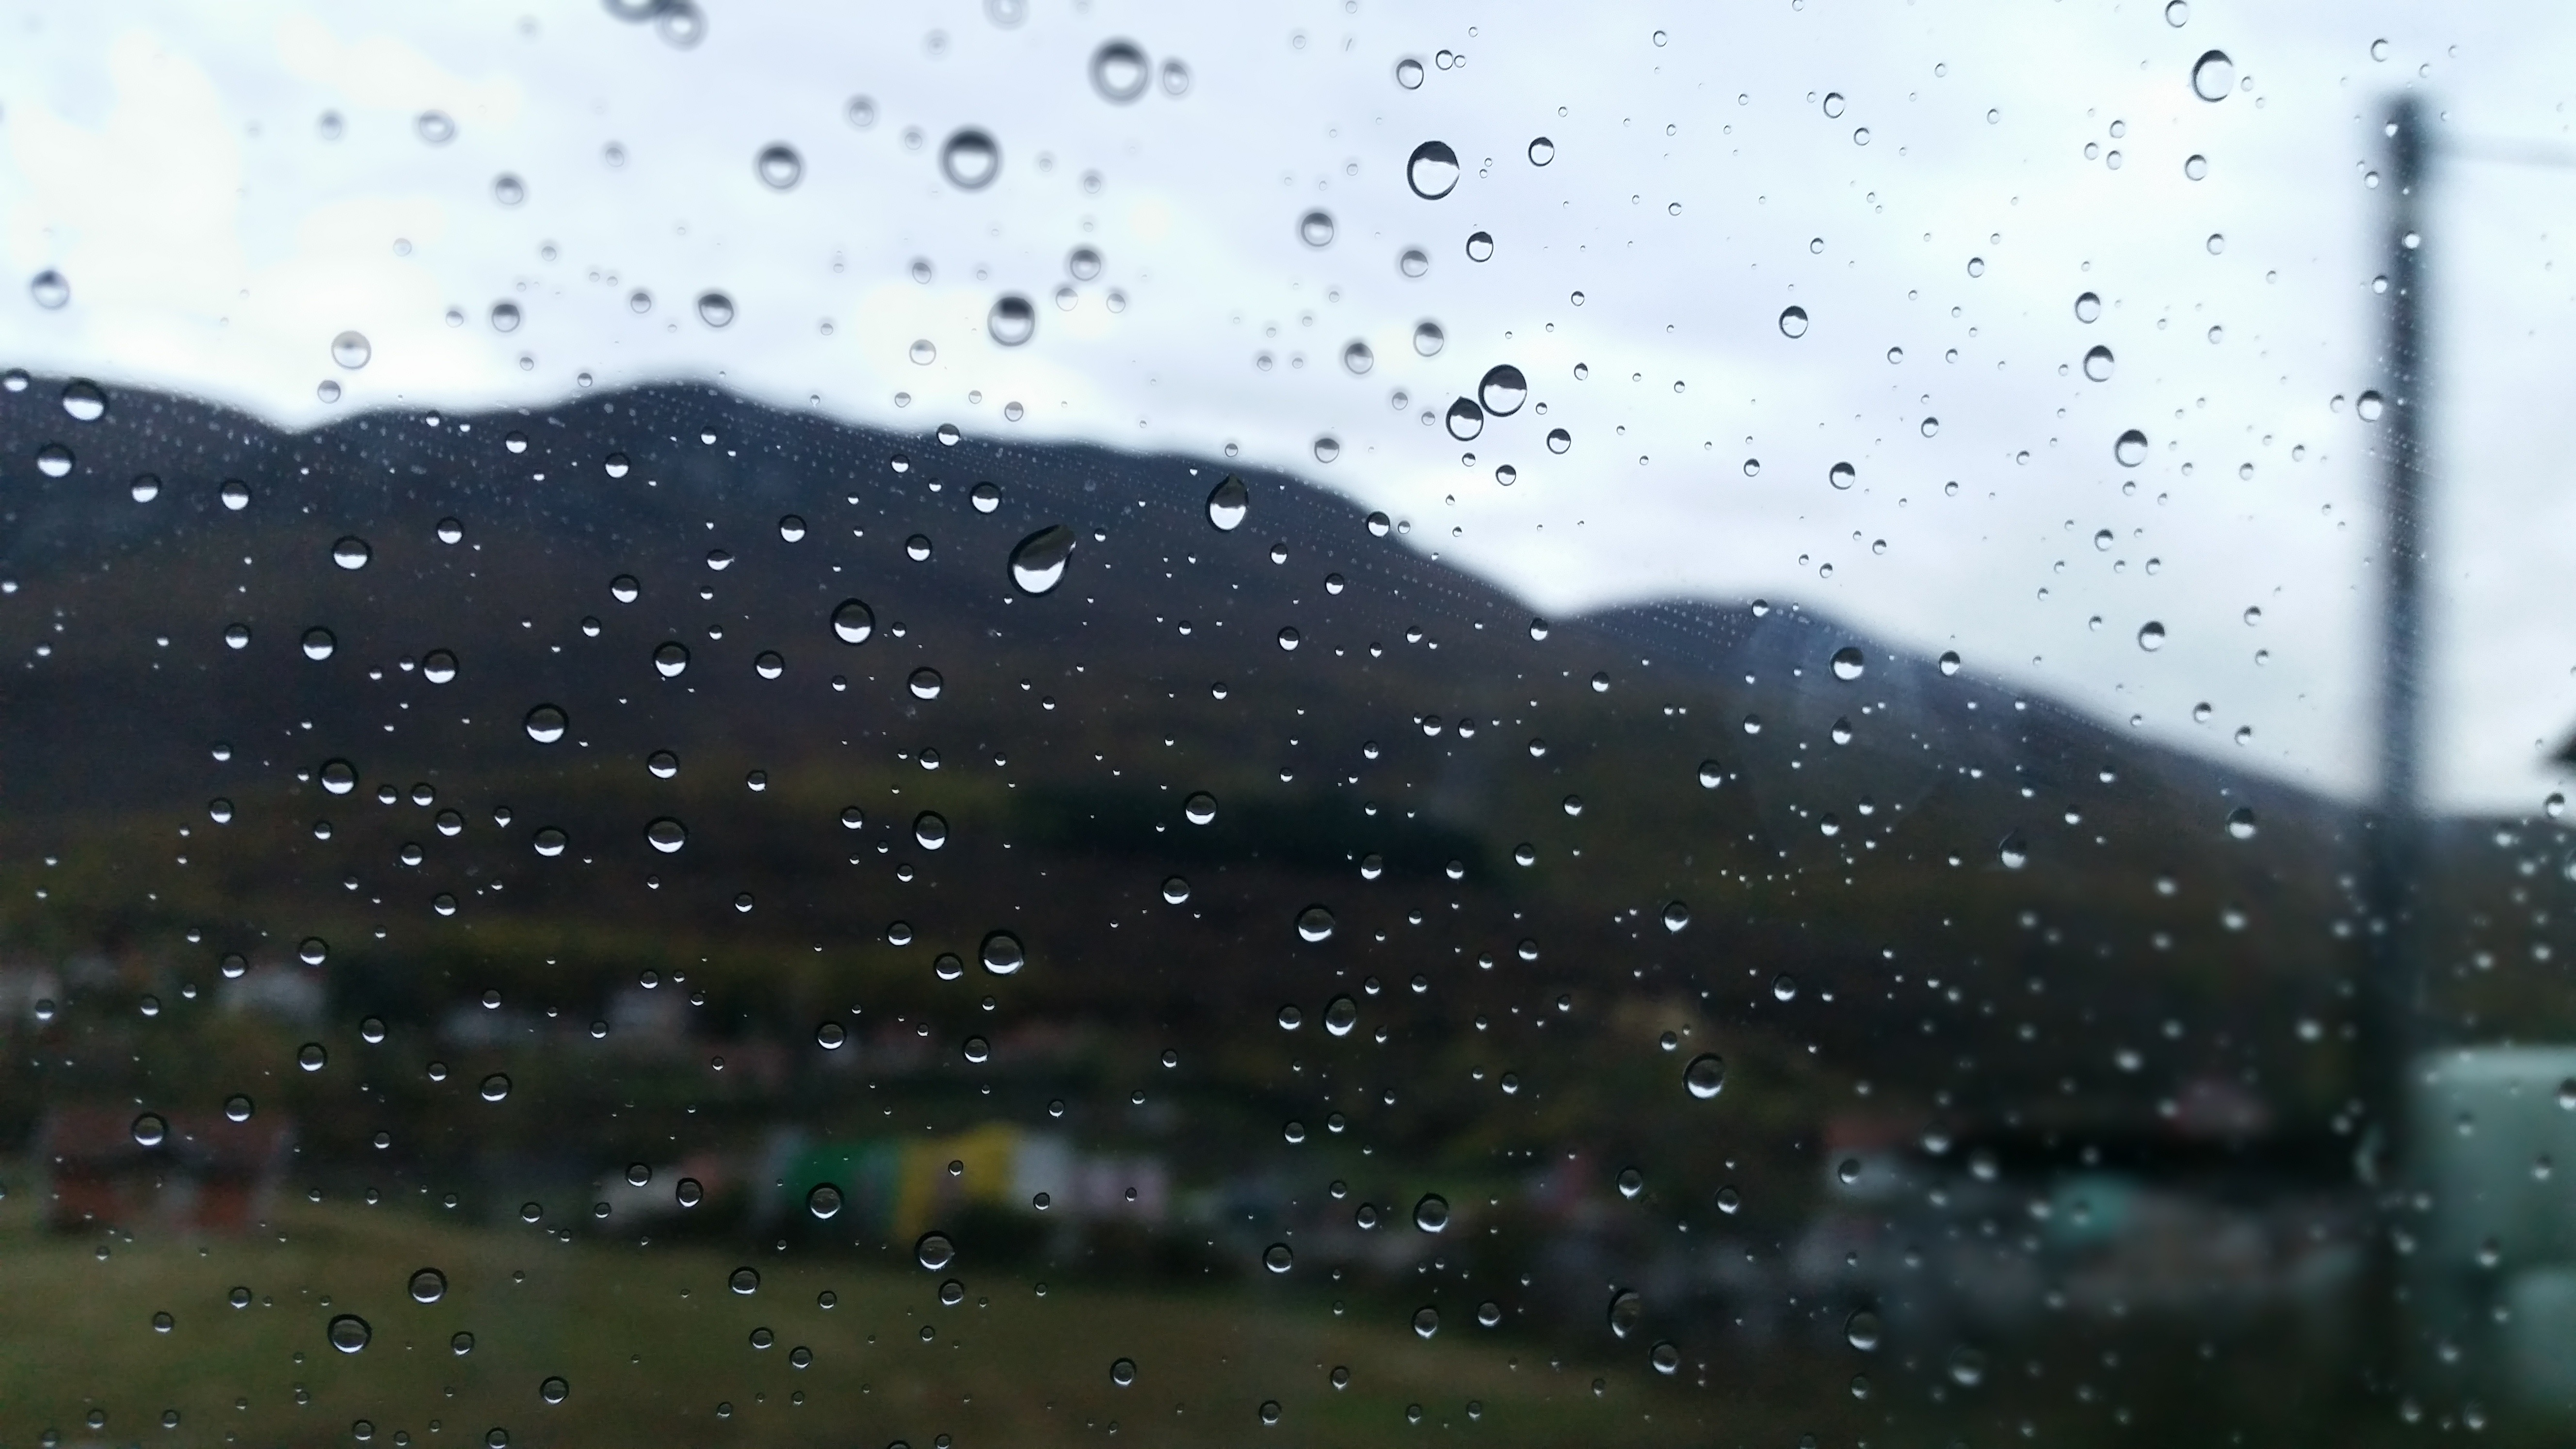
snow, winter, rain, weather, freezing